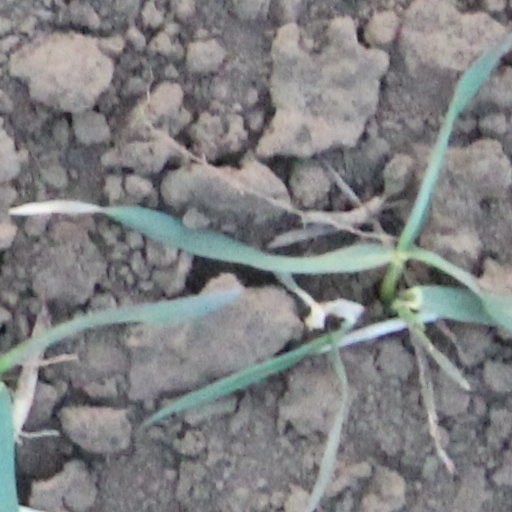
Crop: wheat